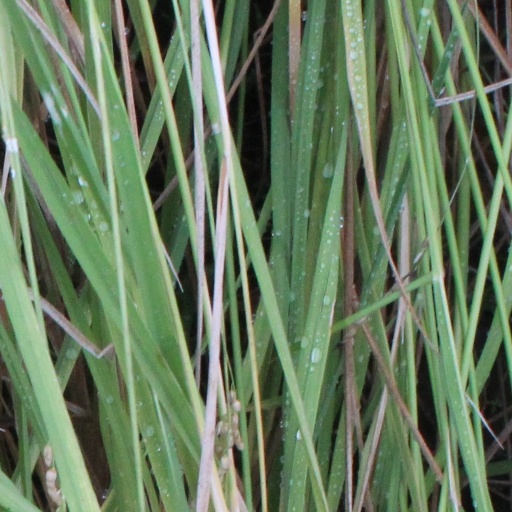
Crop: rice